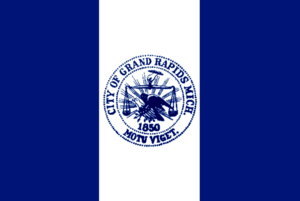
Grand Rapids (Michigan)
Grand Rapids er en by i den amerikanske delstat Michigan. Den er Michigans andenstørste by, og havde ved folketællingen i år 2000 197.800 indbyggere indenfor bygrænserne. Medregnet forstæder har byen over en million indbyggere, og er i stadig vækst.